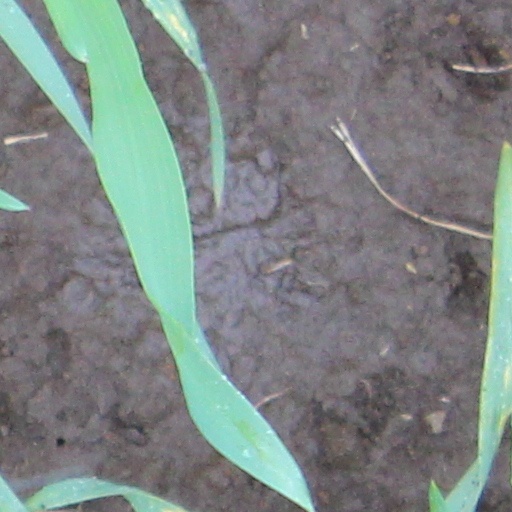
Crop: wheat